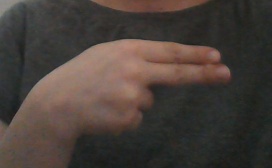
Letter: ain